Ian Somerville

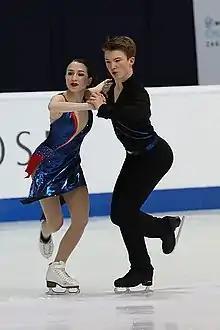
Gropman and Somerville at the 2019 World Junior Championships

Gropman/Somerville won their first JGP medal, a bronze, at 2018 JGP Slovakia behind Russians Khudaiberdieva/Nazarov and Shanaeva/Naryzhnyy. They placed fifth at 2018 JGP Canada. Gropman/Somerville won gold at Midwestern Sectionals and bronze at the 2019 U.S. Championships. With their result, they were named to the team for the 2019 World Junior Championships for the first time, alongside Green/Green and Nguyen/Kolesnik.